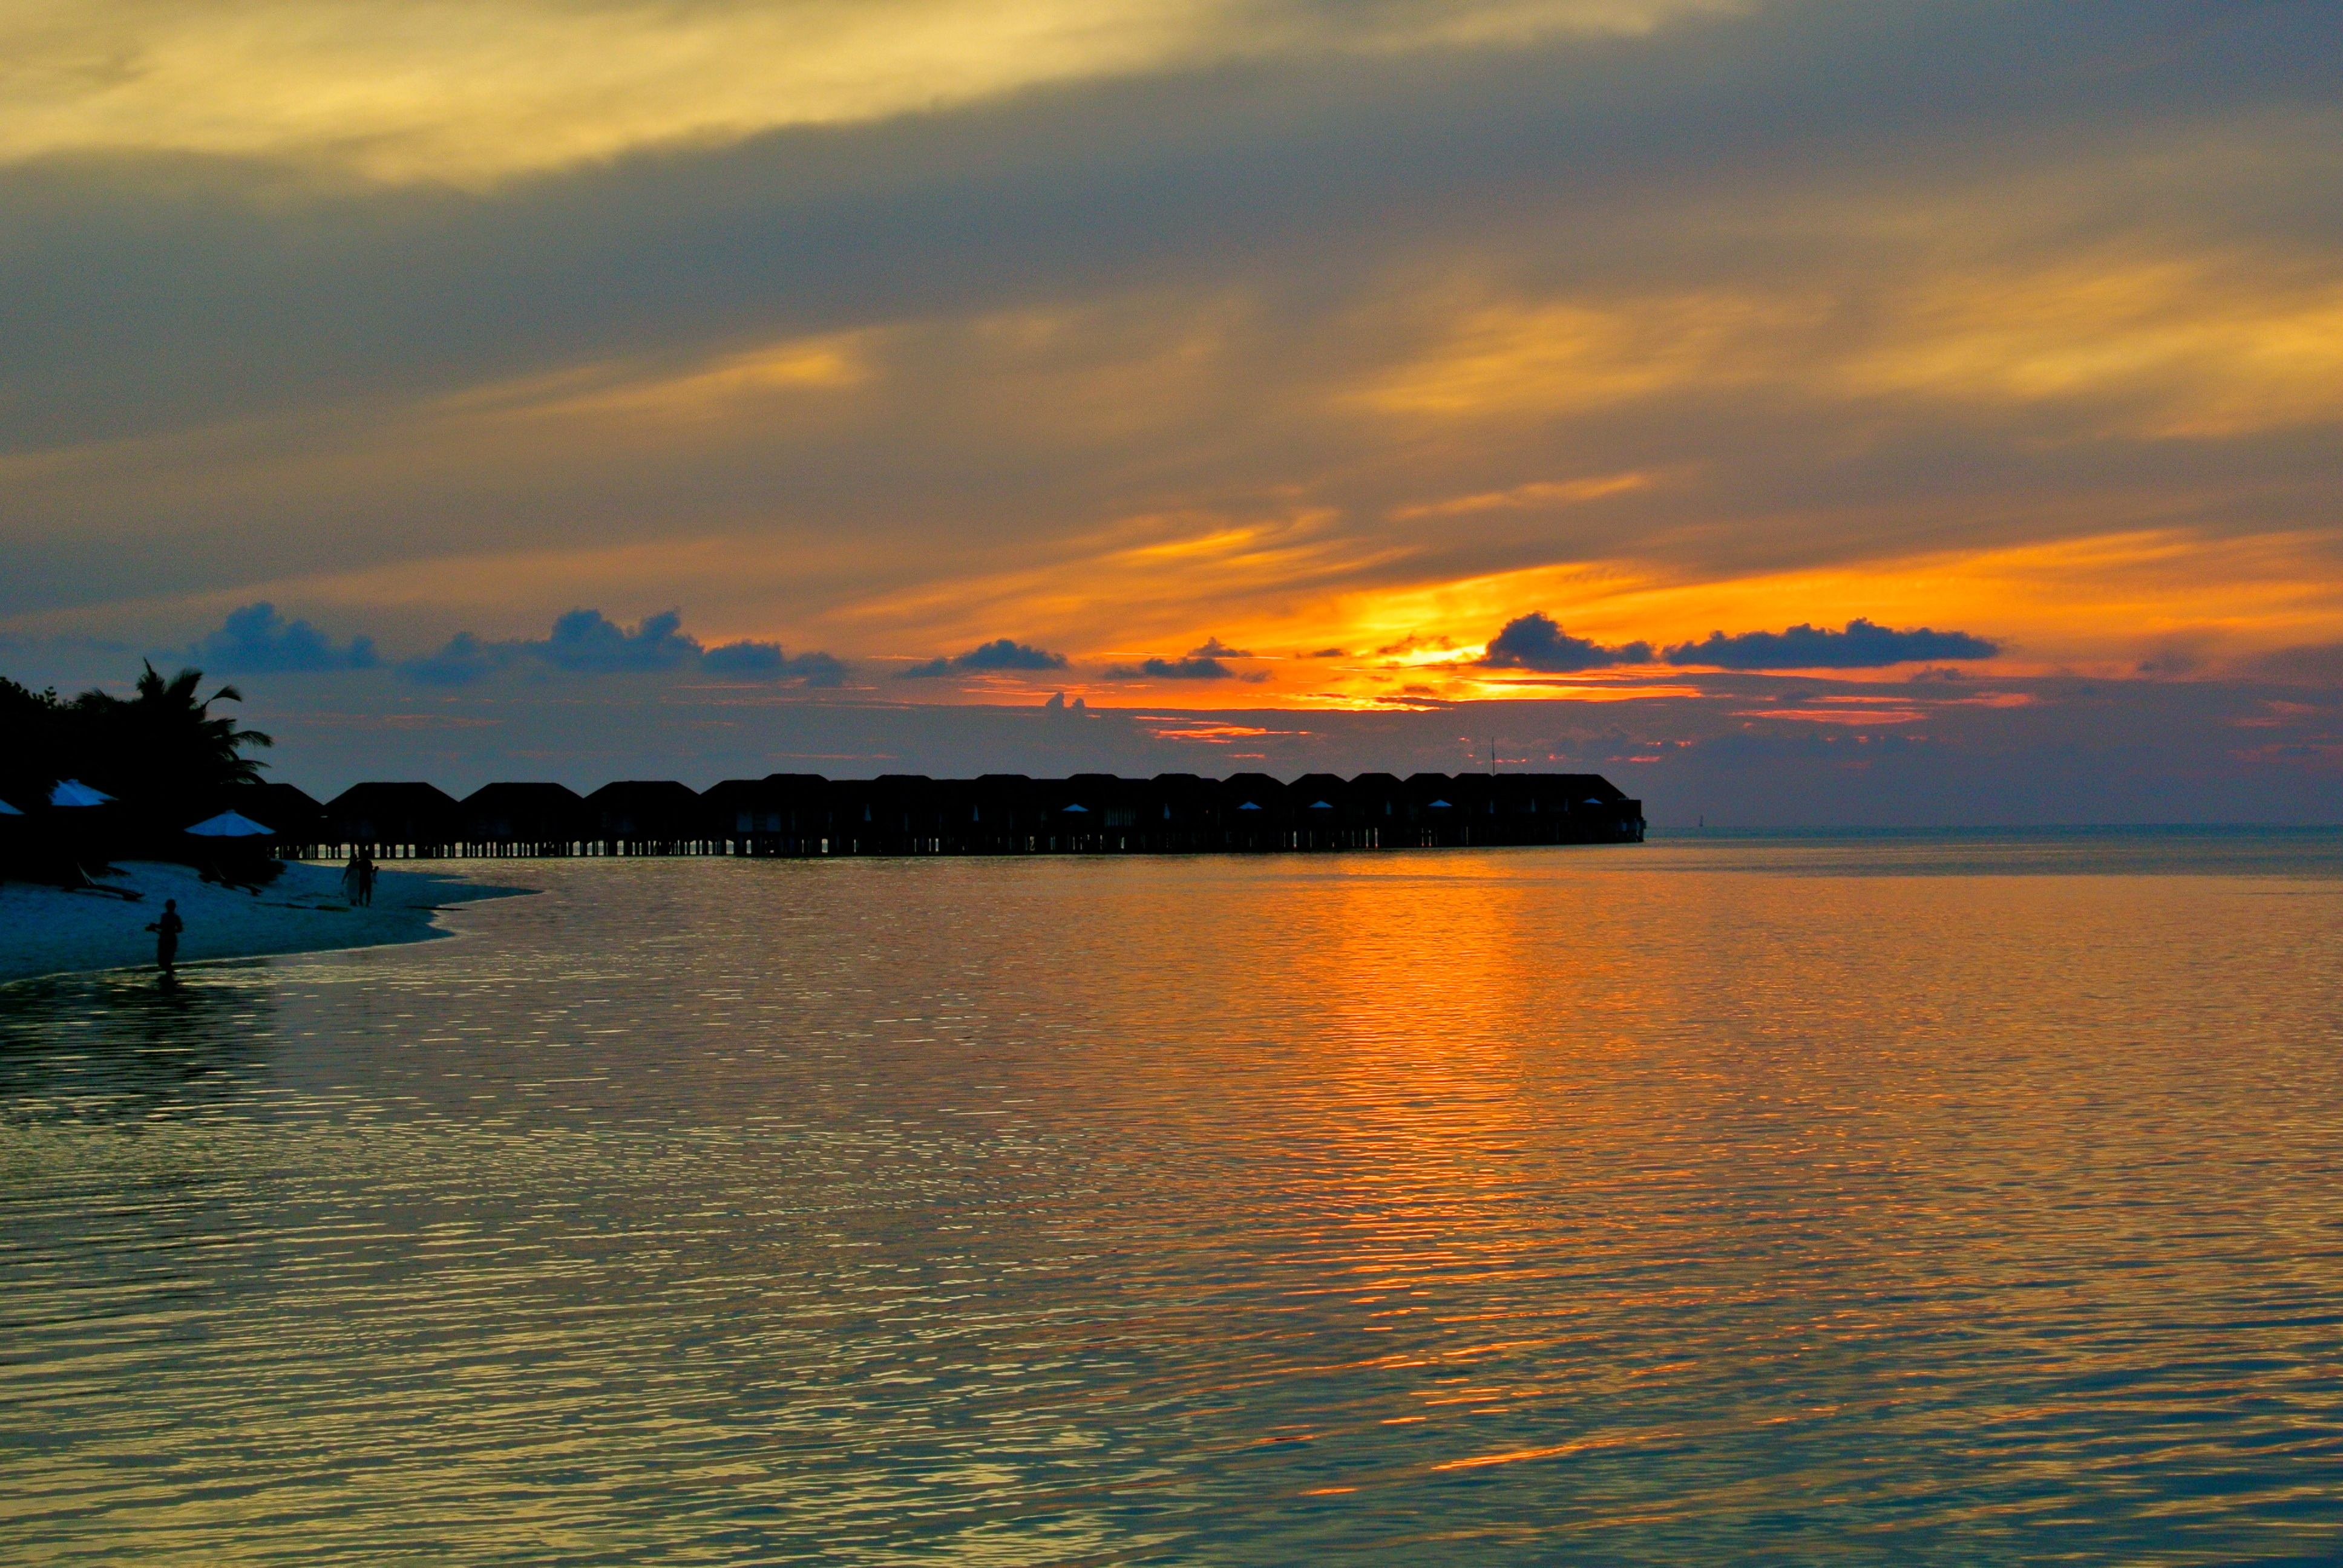
beach, sea, coast, ocean, horizon, cloud, sky, sunrise, sunset, morning, shore, lake, dawn, summer, travel, dusk, evening, reflection, holiday, bay, body of water, resort, loch, maldives, afterglow